Battle of Preveza (1911)

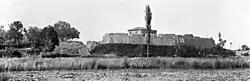
St. George's Castle photographed in 1911

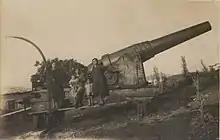
Ottoman 210 mm coastal defense gun at Paleosaraga in Preveza, Greece.

In 1911, the Ottoman Navy maintained a small anti-smuggling force of six torpedo boats dispersed along the Albanian coast, patrolling between Preveza, Gomenítza, and Durazzo. At that time, the Preveza detachment consisted of the torpedo boats , , , and , the armed yacht "Trablus", and the small gunboats "No. 9" and "No. 10". The unit was commanded by (Captain) Tevfik. At Preveza, the Ottomans relied upon a series of obsolete fortifications for local defense, including some that had been erected in the 1400s. The defensive works were armed with a total of five Krupp guns and twenty field guns. The primary fortress was the Castle of Saint Andrew, built in the early 1800s, but reequipped with some modern artillery. It was supported by St George's castle and , of a similar age, and a modern coastal artillery battery of two guns.